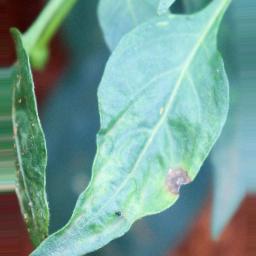
Label: cercospora